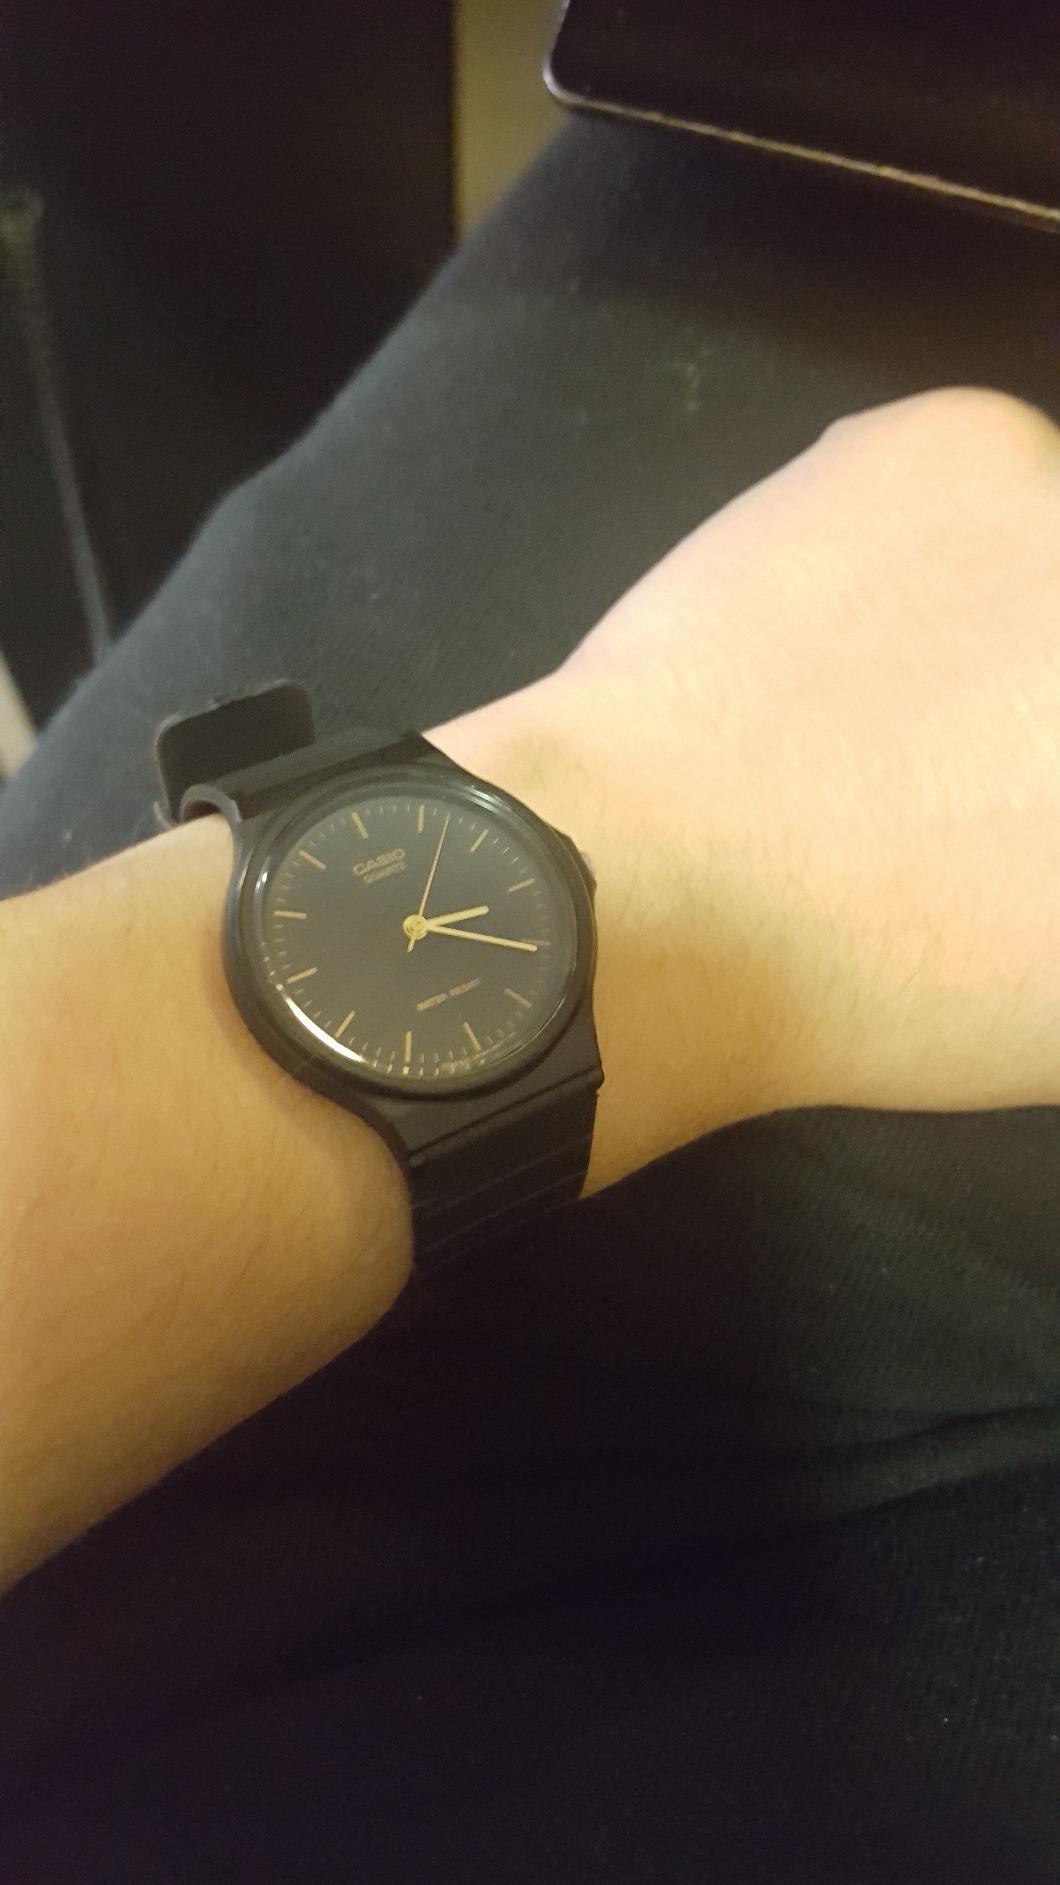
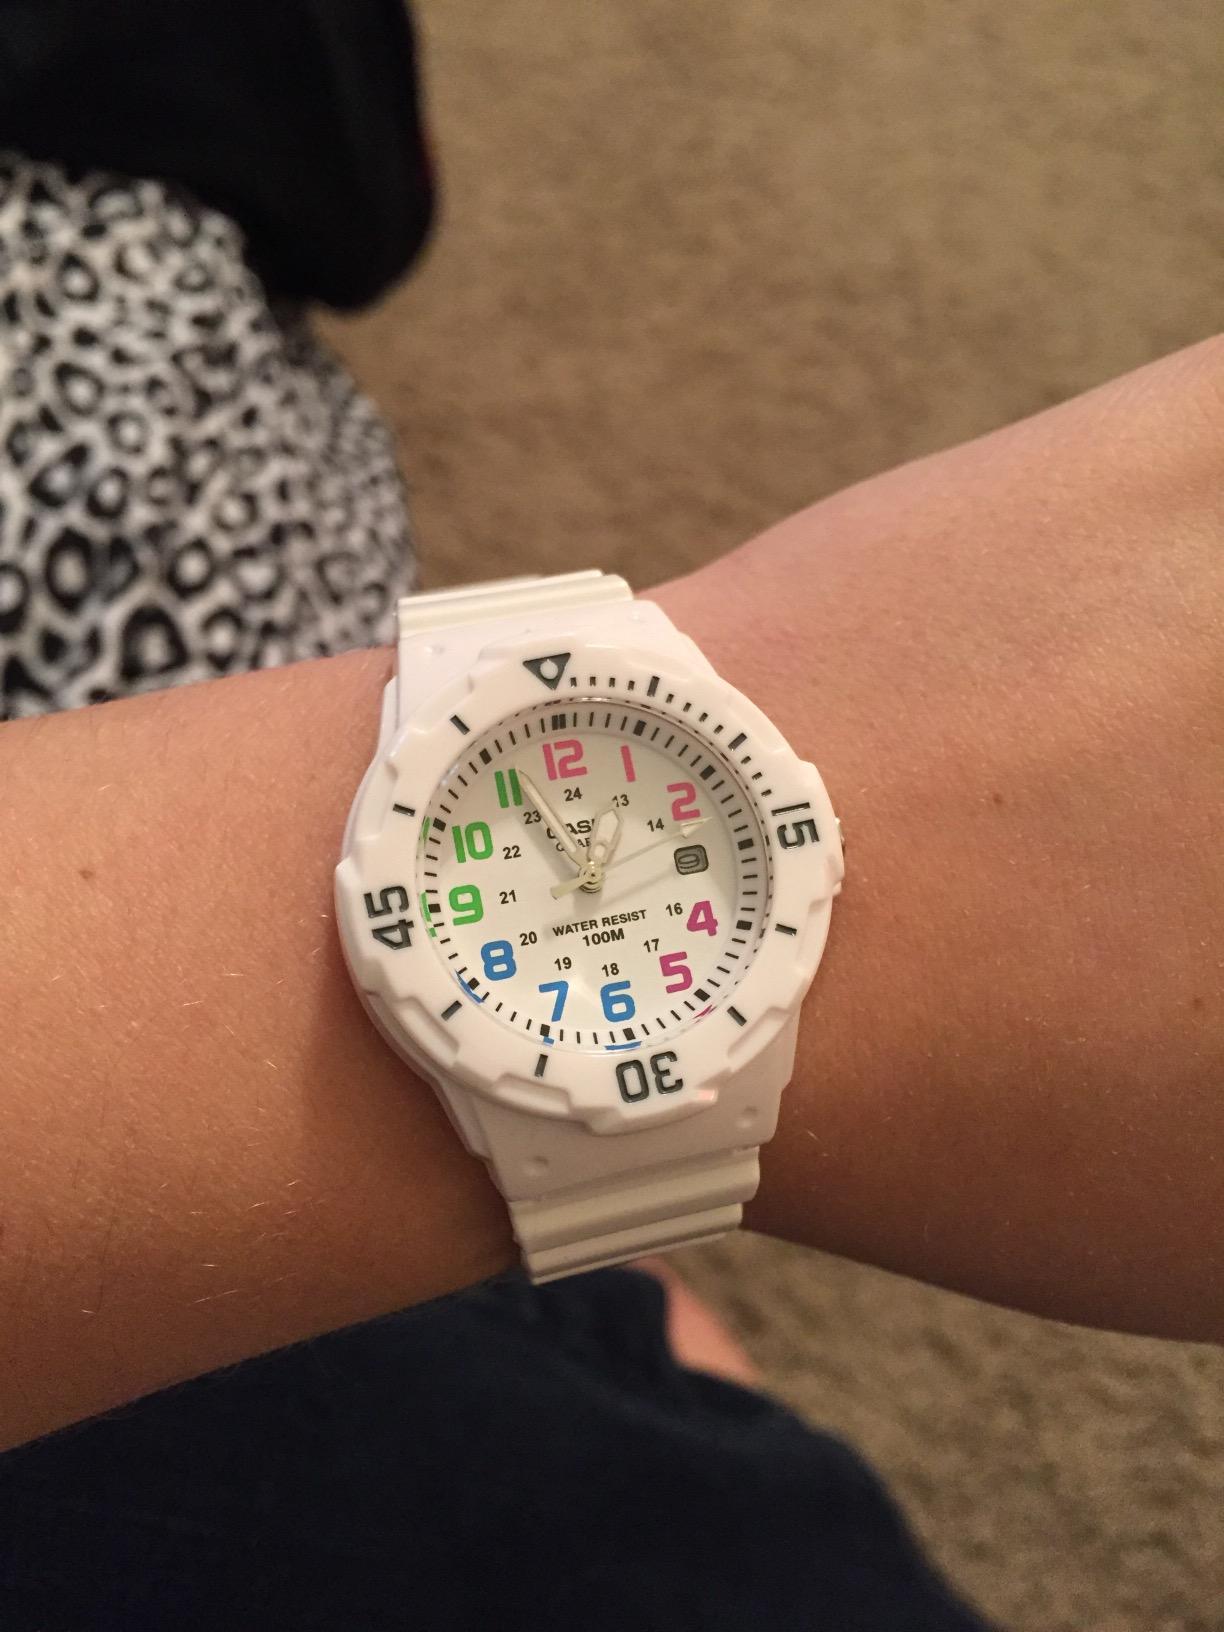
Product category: accessories_watch
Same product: no